New Milton railway station

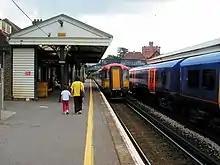
Trains passing at New Milton

The station is able to accommodate trains of up to five coaches (444 or 442 Stock) or six coaches (450 Stock), longer trains only open the doors in the first five or six coaches depending on the type of unit operating the service.